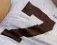
Number: 7